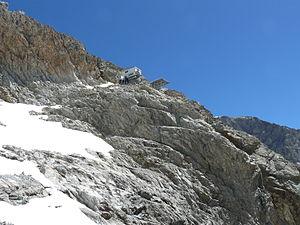
Le refuge du promontoire dans les Alpes françaises